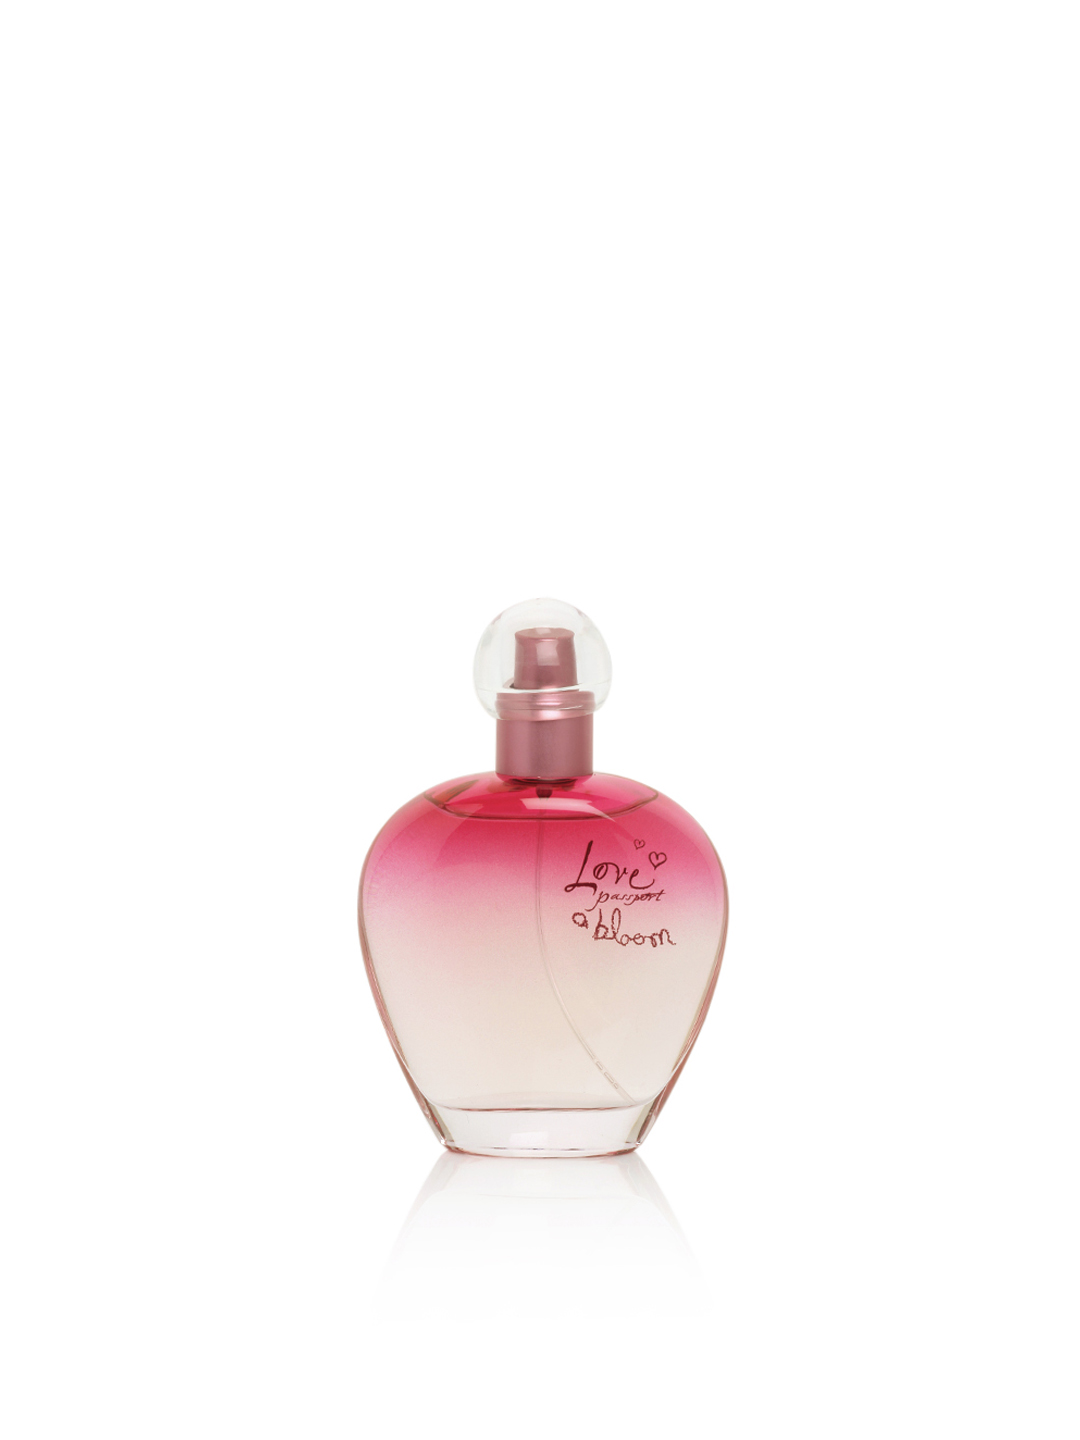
Love Passport A Bloom Women Perfume
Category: Personal Care / Fragrance / Perfume and Body Mist
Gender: Women
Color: White
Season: Spring 2017
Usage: Casual